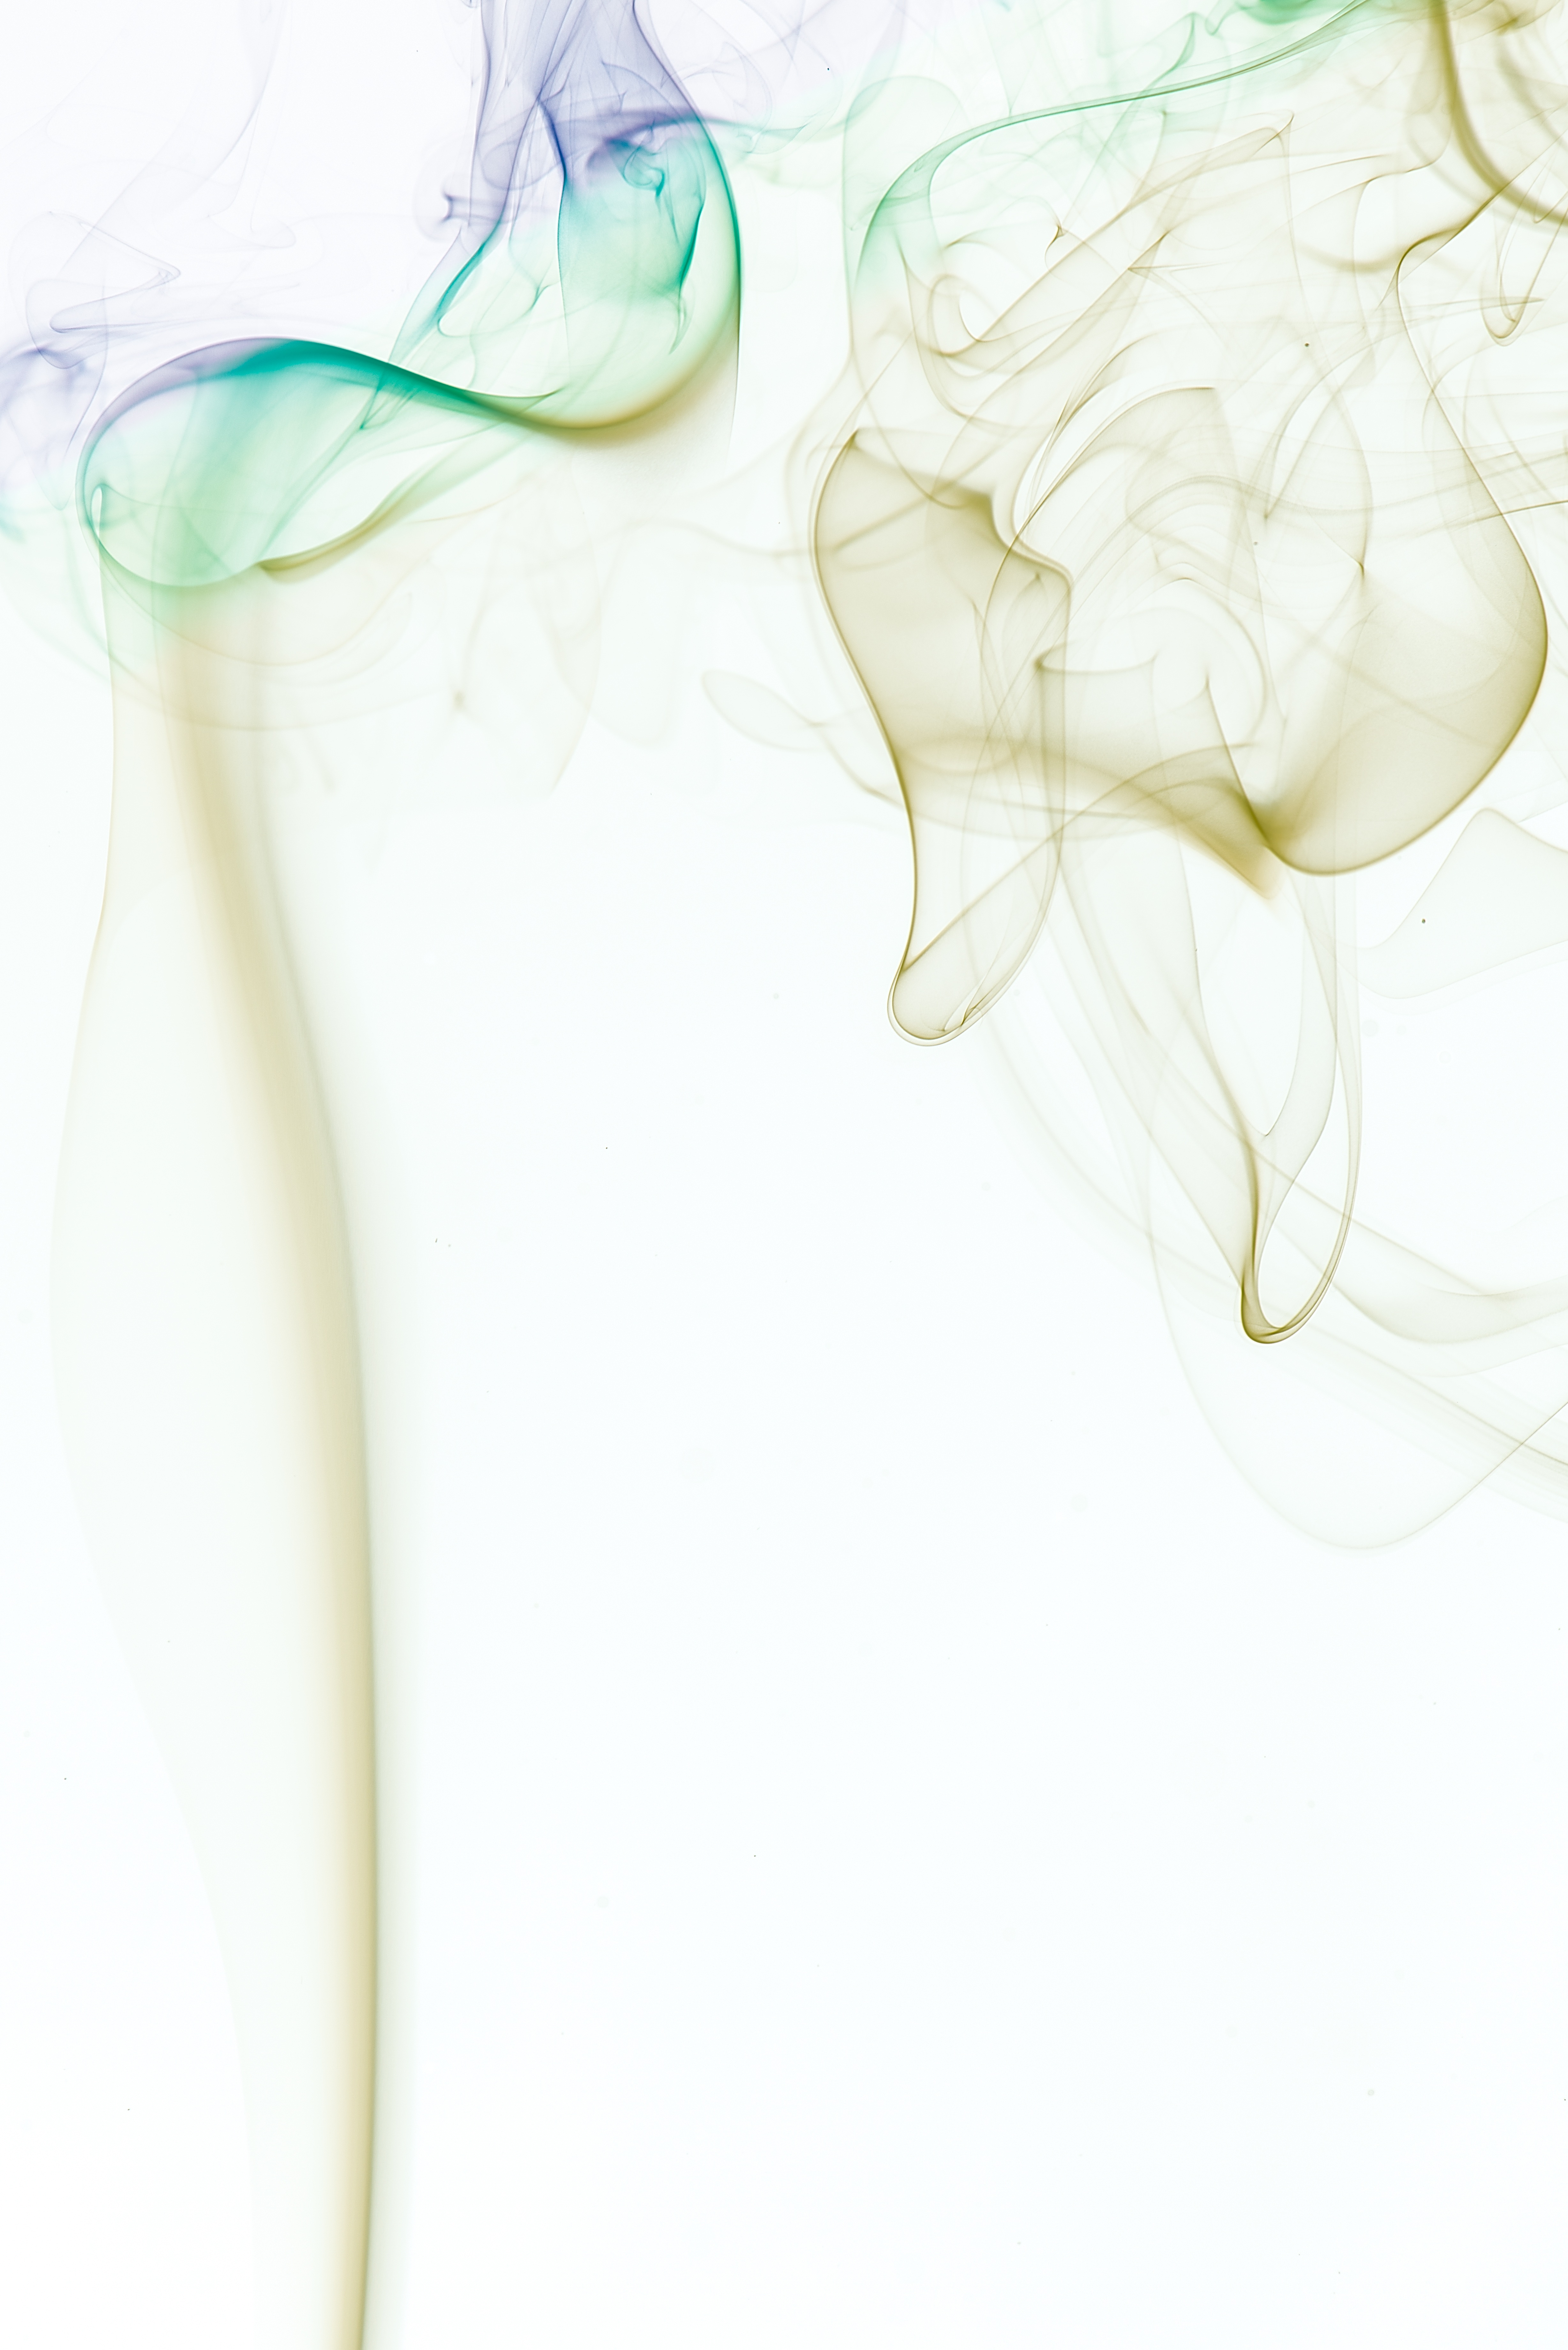
white, flower, petal, glass, smoke, ear, human body, sketch, drawing, illustration, organ, tooth, abstraction, highlights, sense